Cloakroom

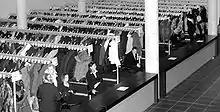
The cloakroom of the Hanns-Martin-Schleyer-Halle in Germany

Attended cloakrooms, or coat checks, are staffed rooms where coats and bags can be stored securely. Typically, a ticket or receipt is given to the customer, with a corresponding ticket attached to the garment or item. Coat checks are often found at the entrances to nightclubs, theaters, concert halls, larger restaurants, or museums. A fee may be charged, or a tip may be paid by the customer when they reclaim their item. Some coat checks post signs proclaiming any fees or tips, especially when their use is mandatory (as in many museums).